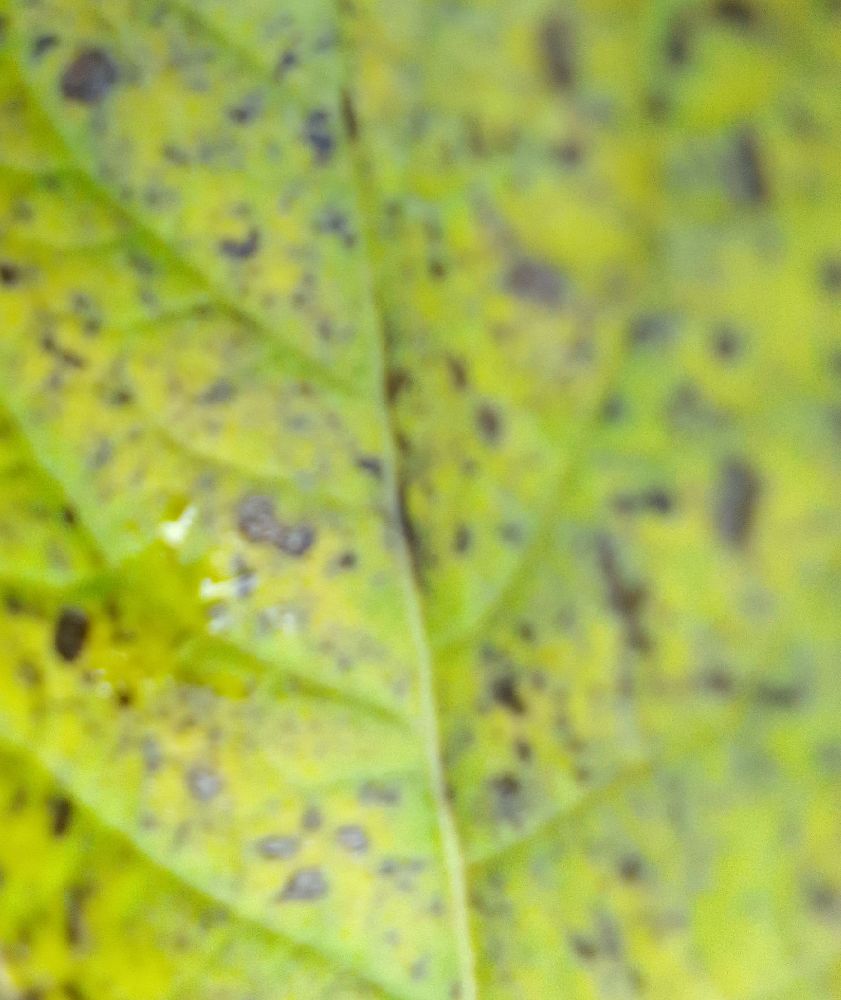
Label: Early blight